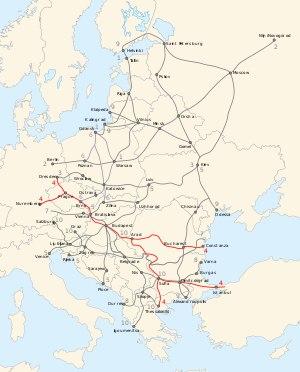
La Gorge de Krésna ou Défilé de Krésna est un défilé situé dans le sud-ouest de la Bulgarie. Très encaissé, le défilé de 18 km a été creusé par le fleuve Strouma, entre la montagne Pirin et la Montagne de Maléchévo.